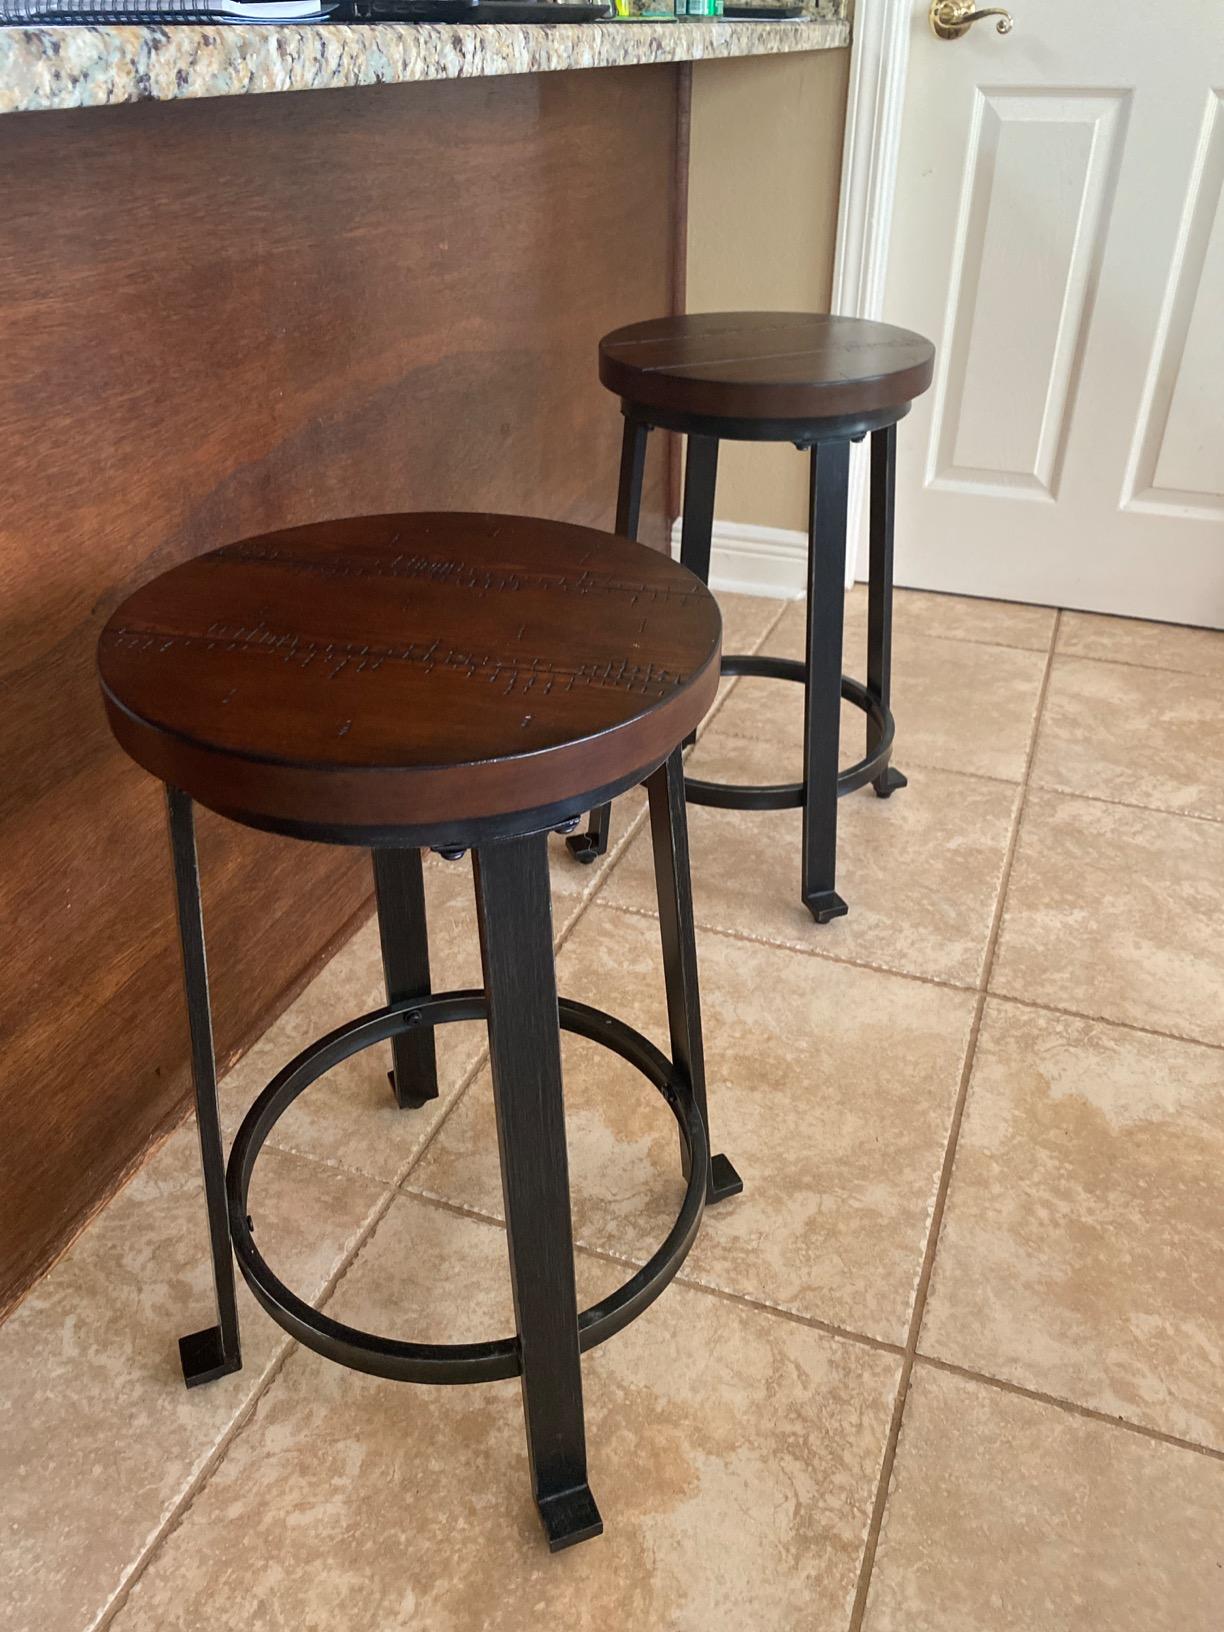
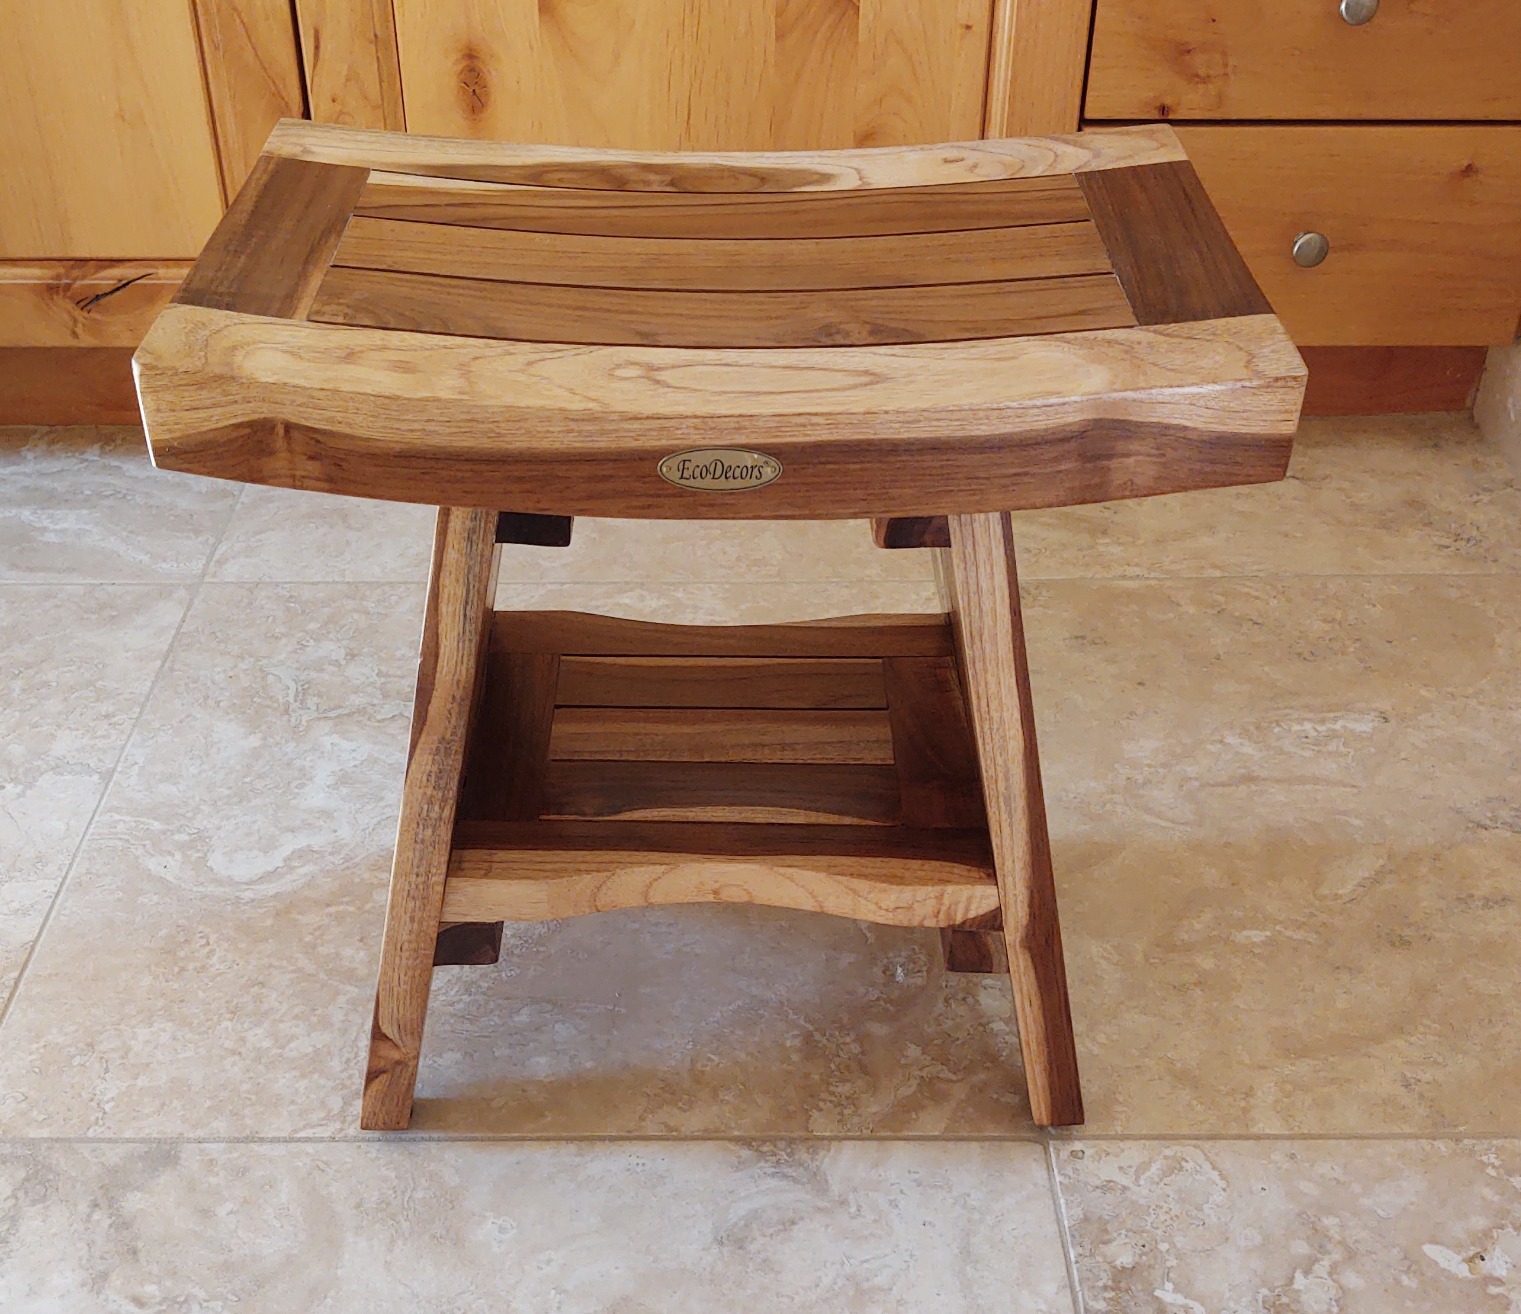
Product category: stool
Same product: no